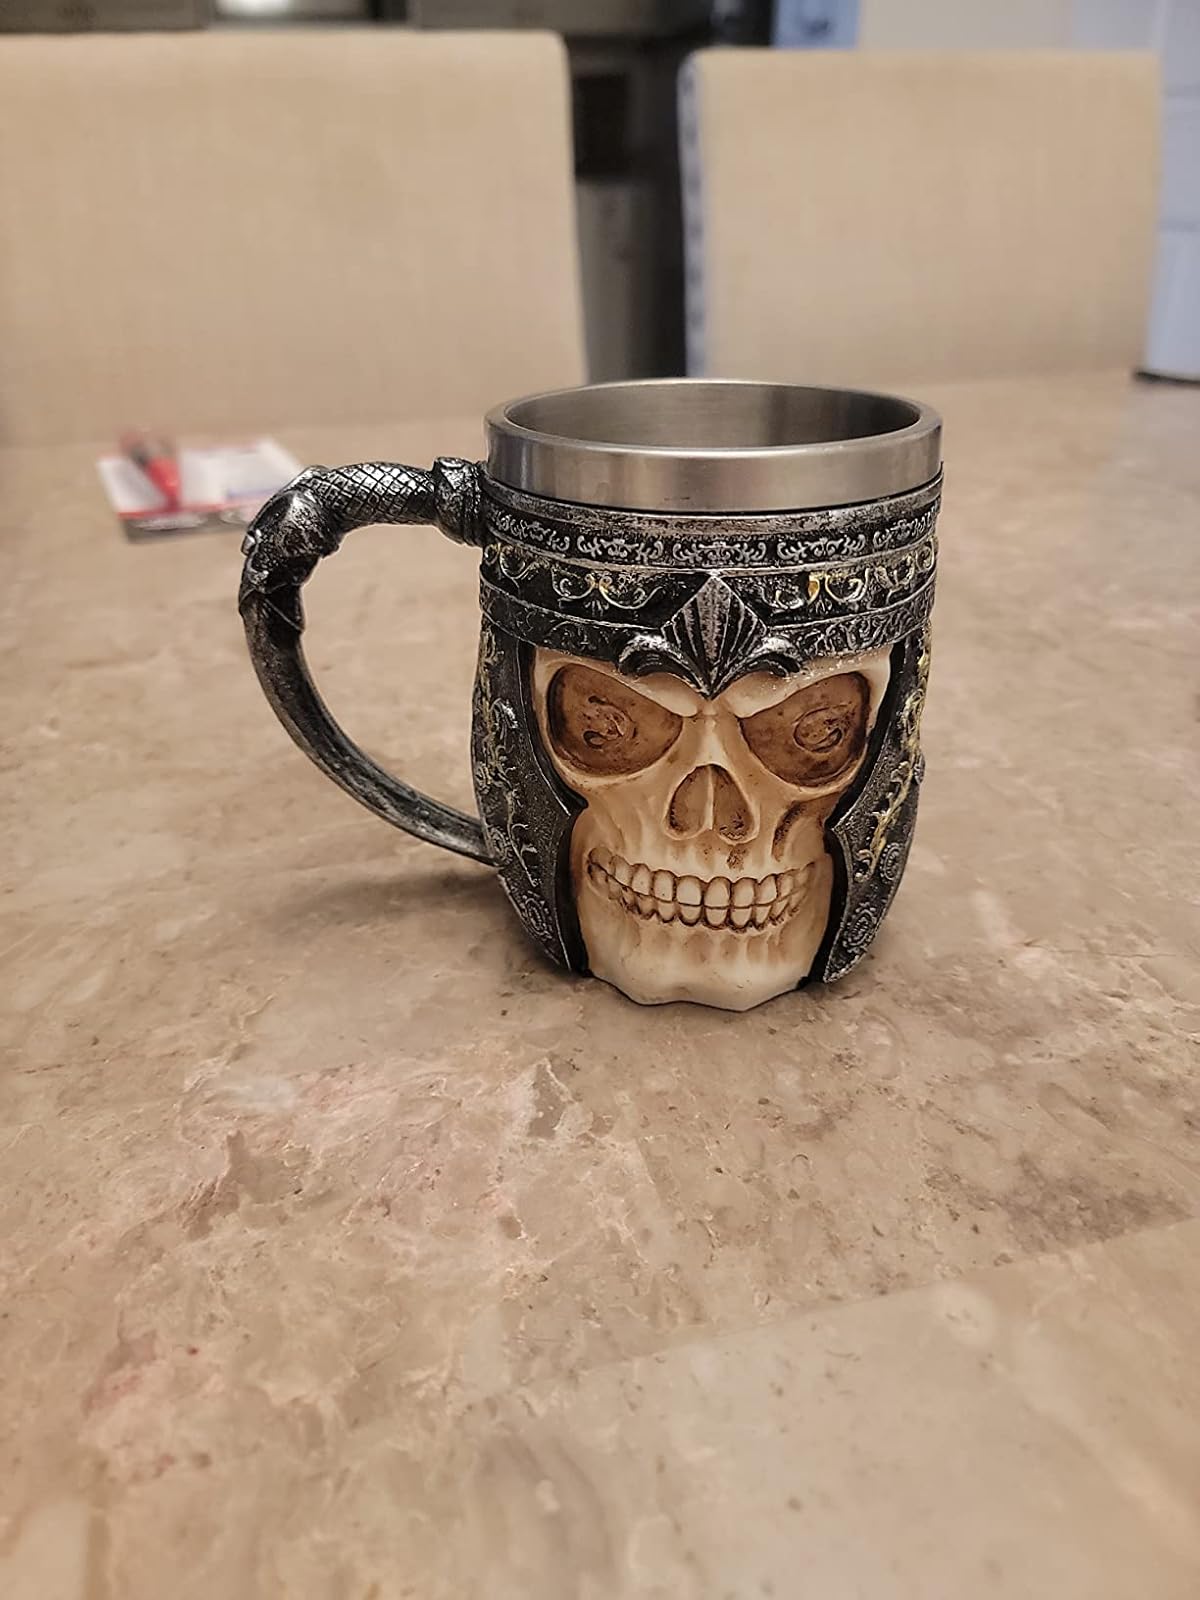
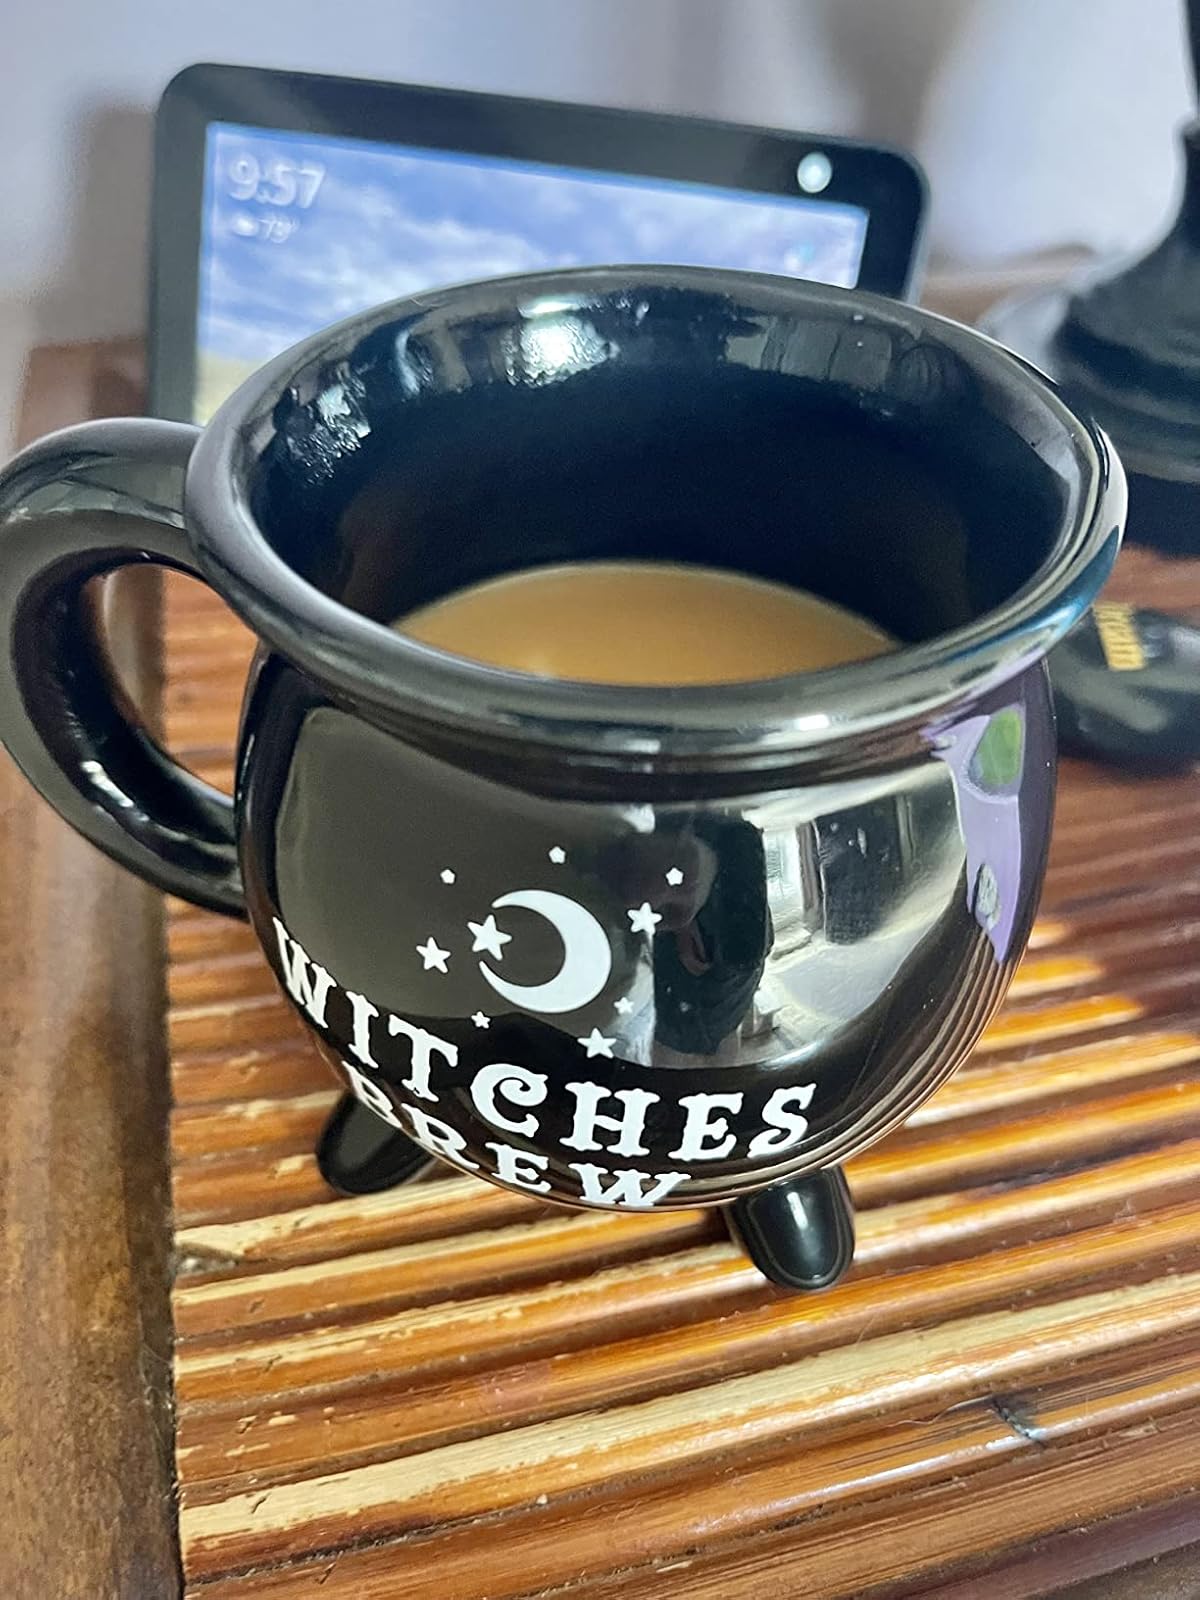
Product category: items_mug
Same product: no